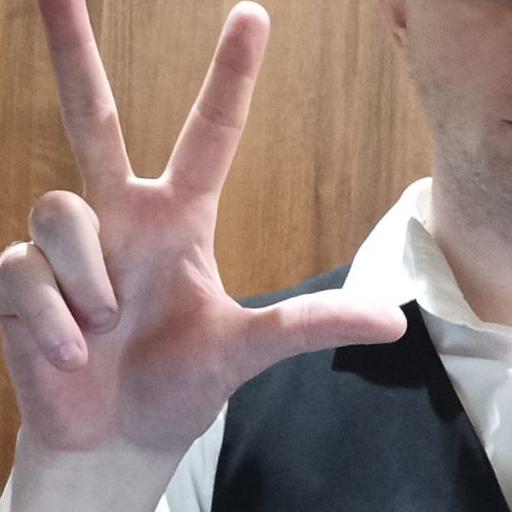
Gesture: three2